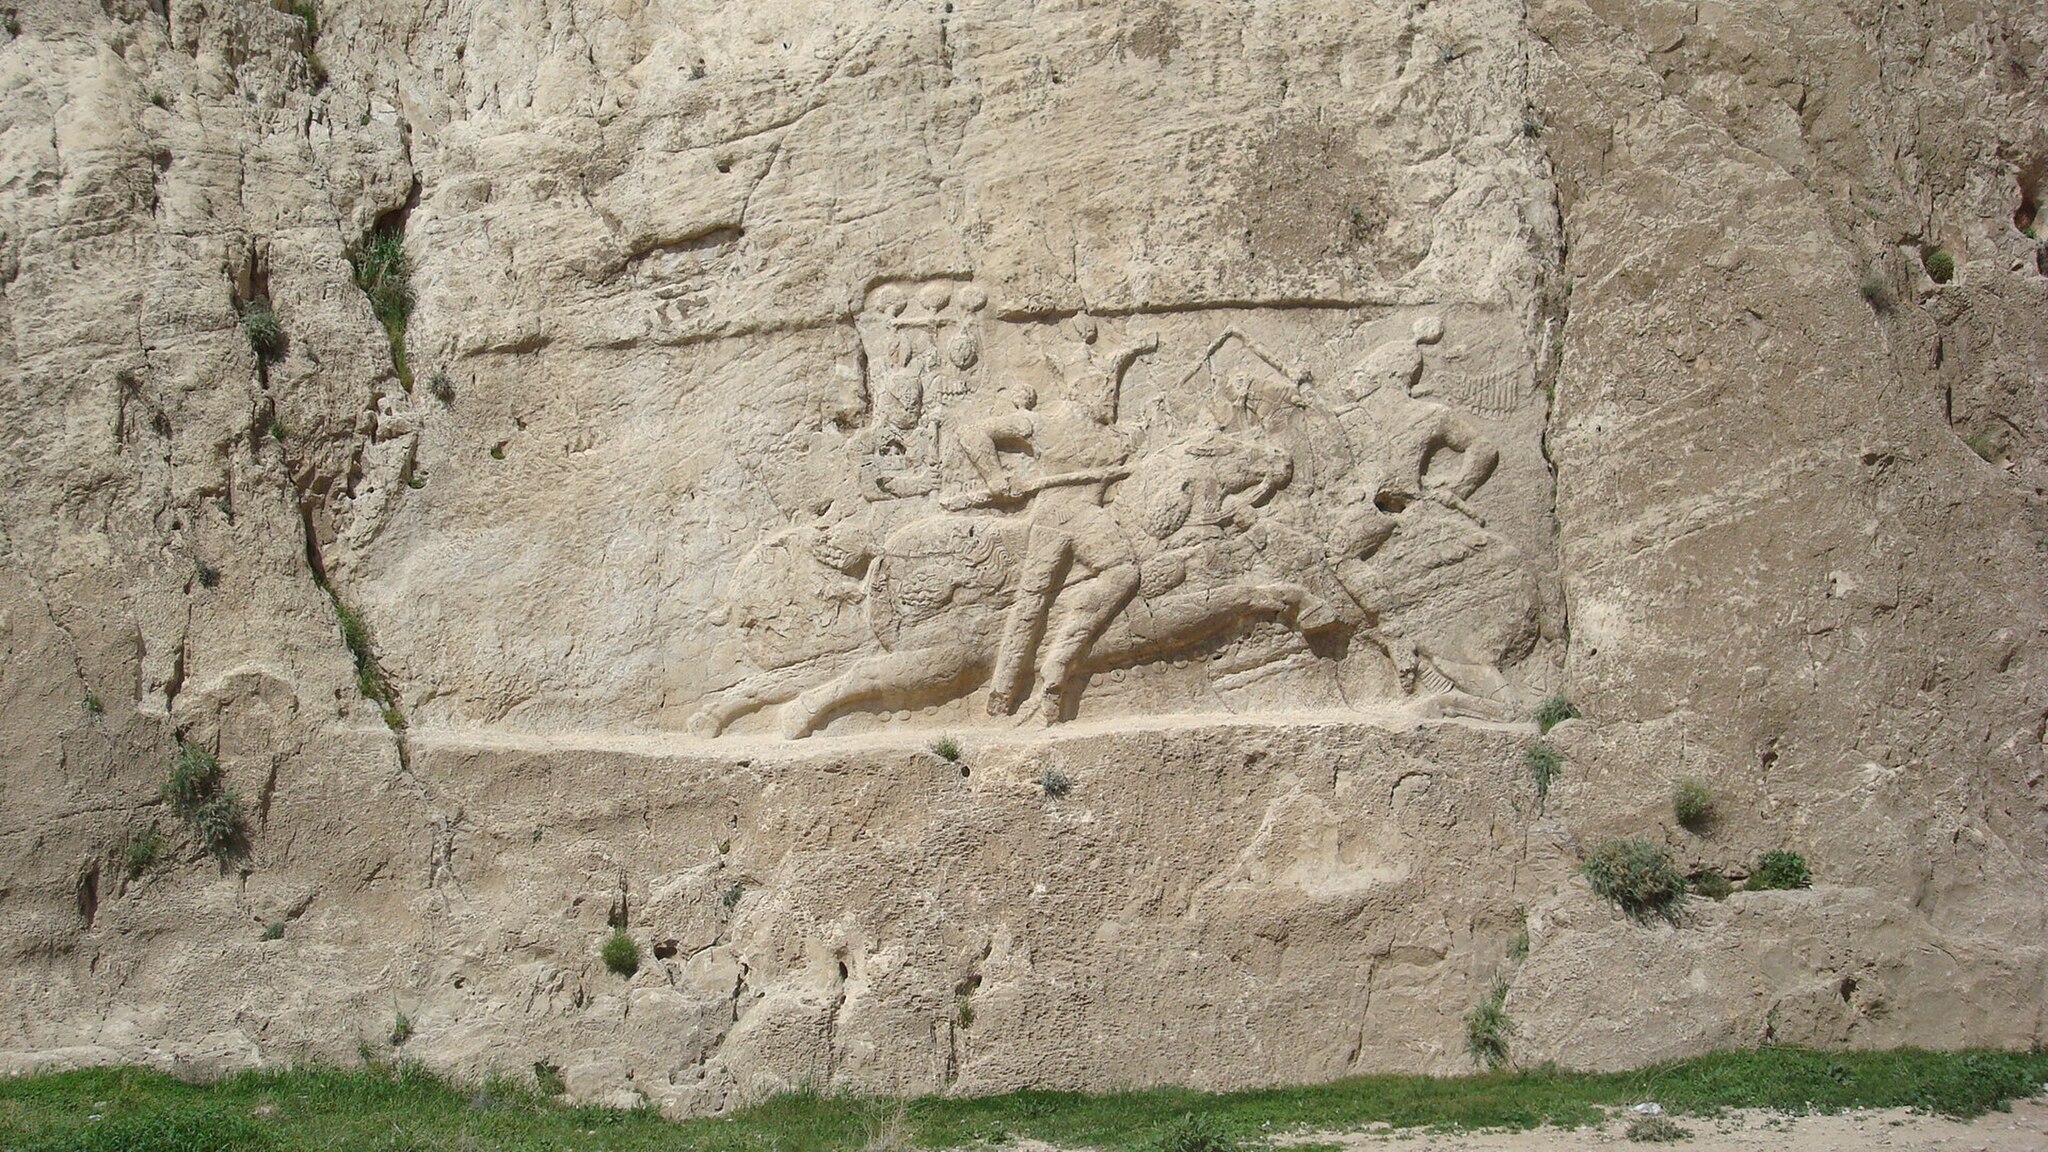
Title: Naqsherostam45
Description: نقش رستم
Date: 2010-03-23
Categories: Taken with Sony DSC-W90, Relief of equestrian combat of Shapur II, Self-published work, Files with coordinates missing SDC location of creation